Ton Schulten

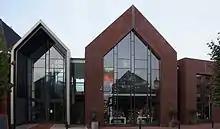
Museum Ton Schulten in Ootmarsum

Ton Schulten (born 25 April 1938, Ootmarsum, Overijssel) is a Dutch painter who mainly paints landscapes using bright blocks of colour.